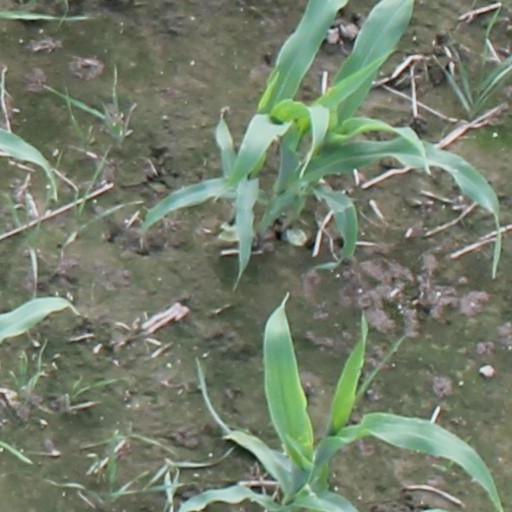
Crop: maize; corn